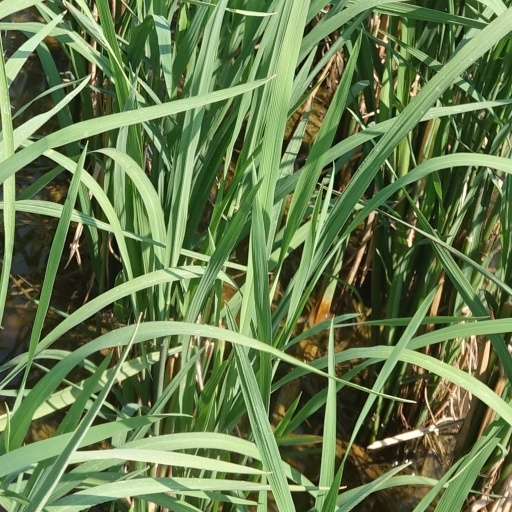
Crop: rice